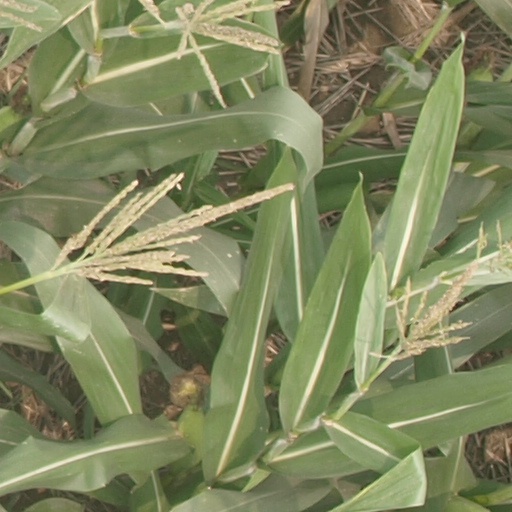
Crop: maize; corn